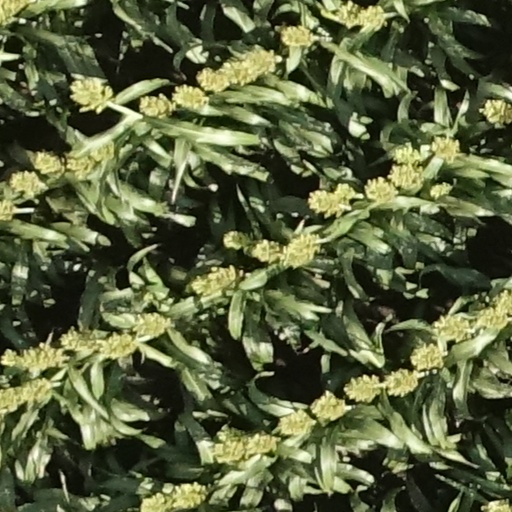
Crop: sorghum